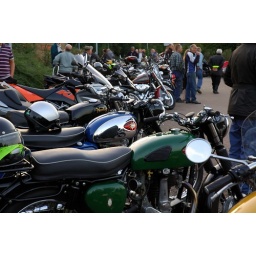
The classic car show at the Britannic building in Wythall. Nikon D70.